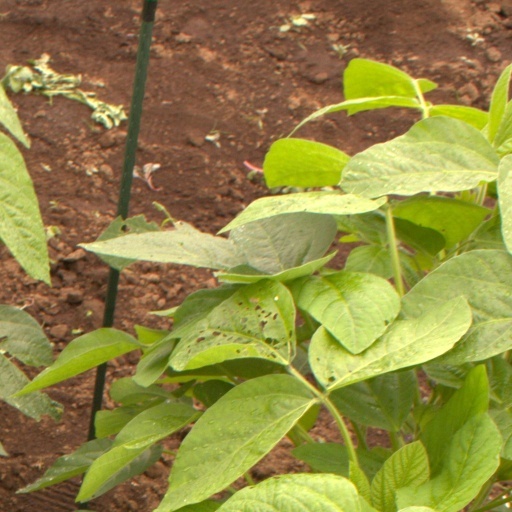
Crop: soybean